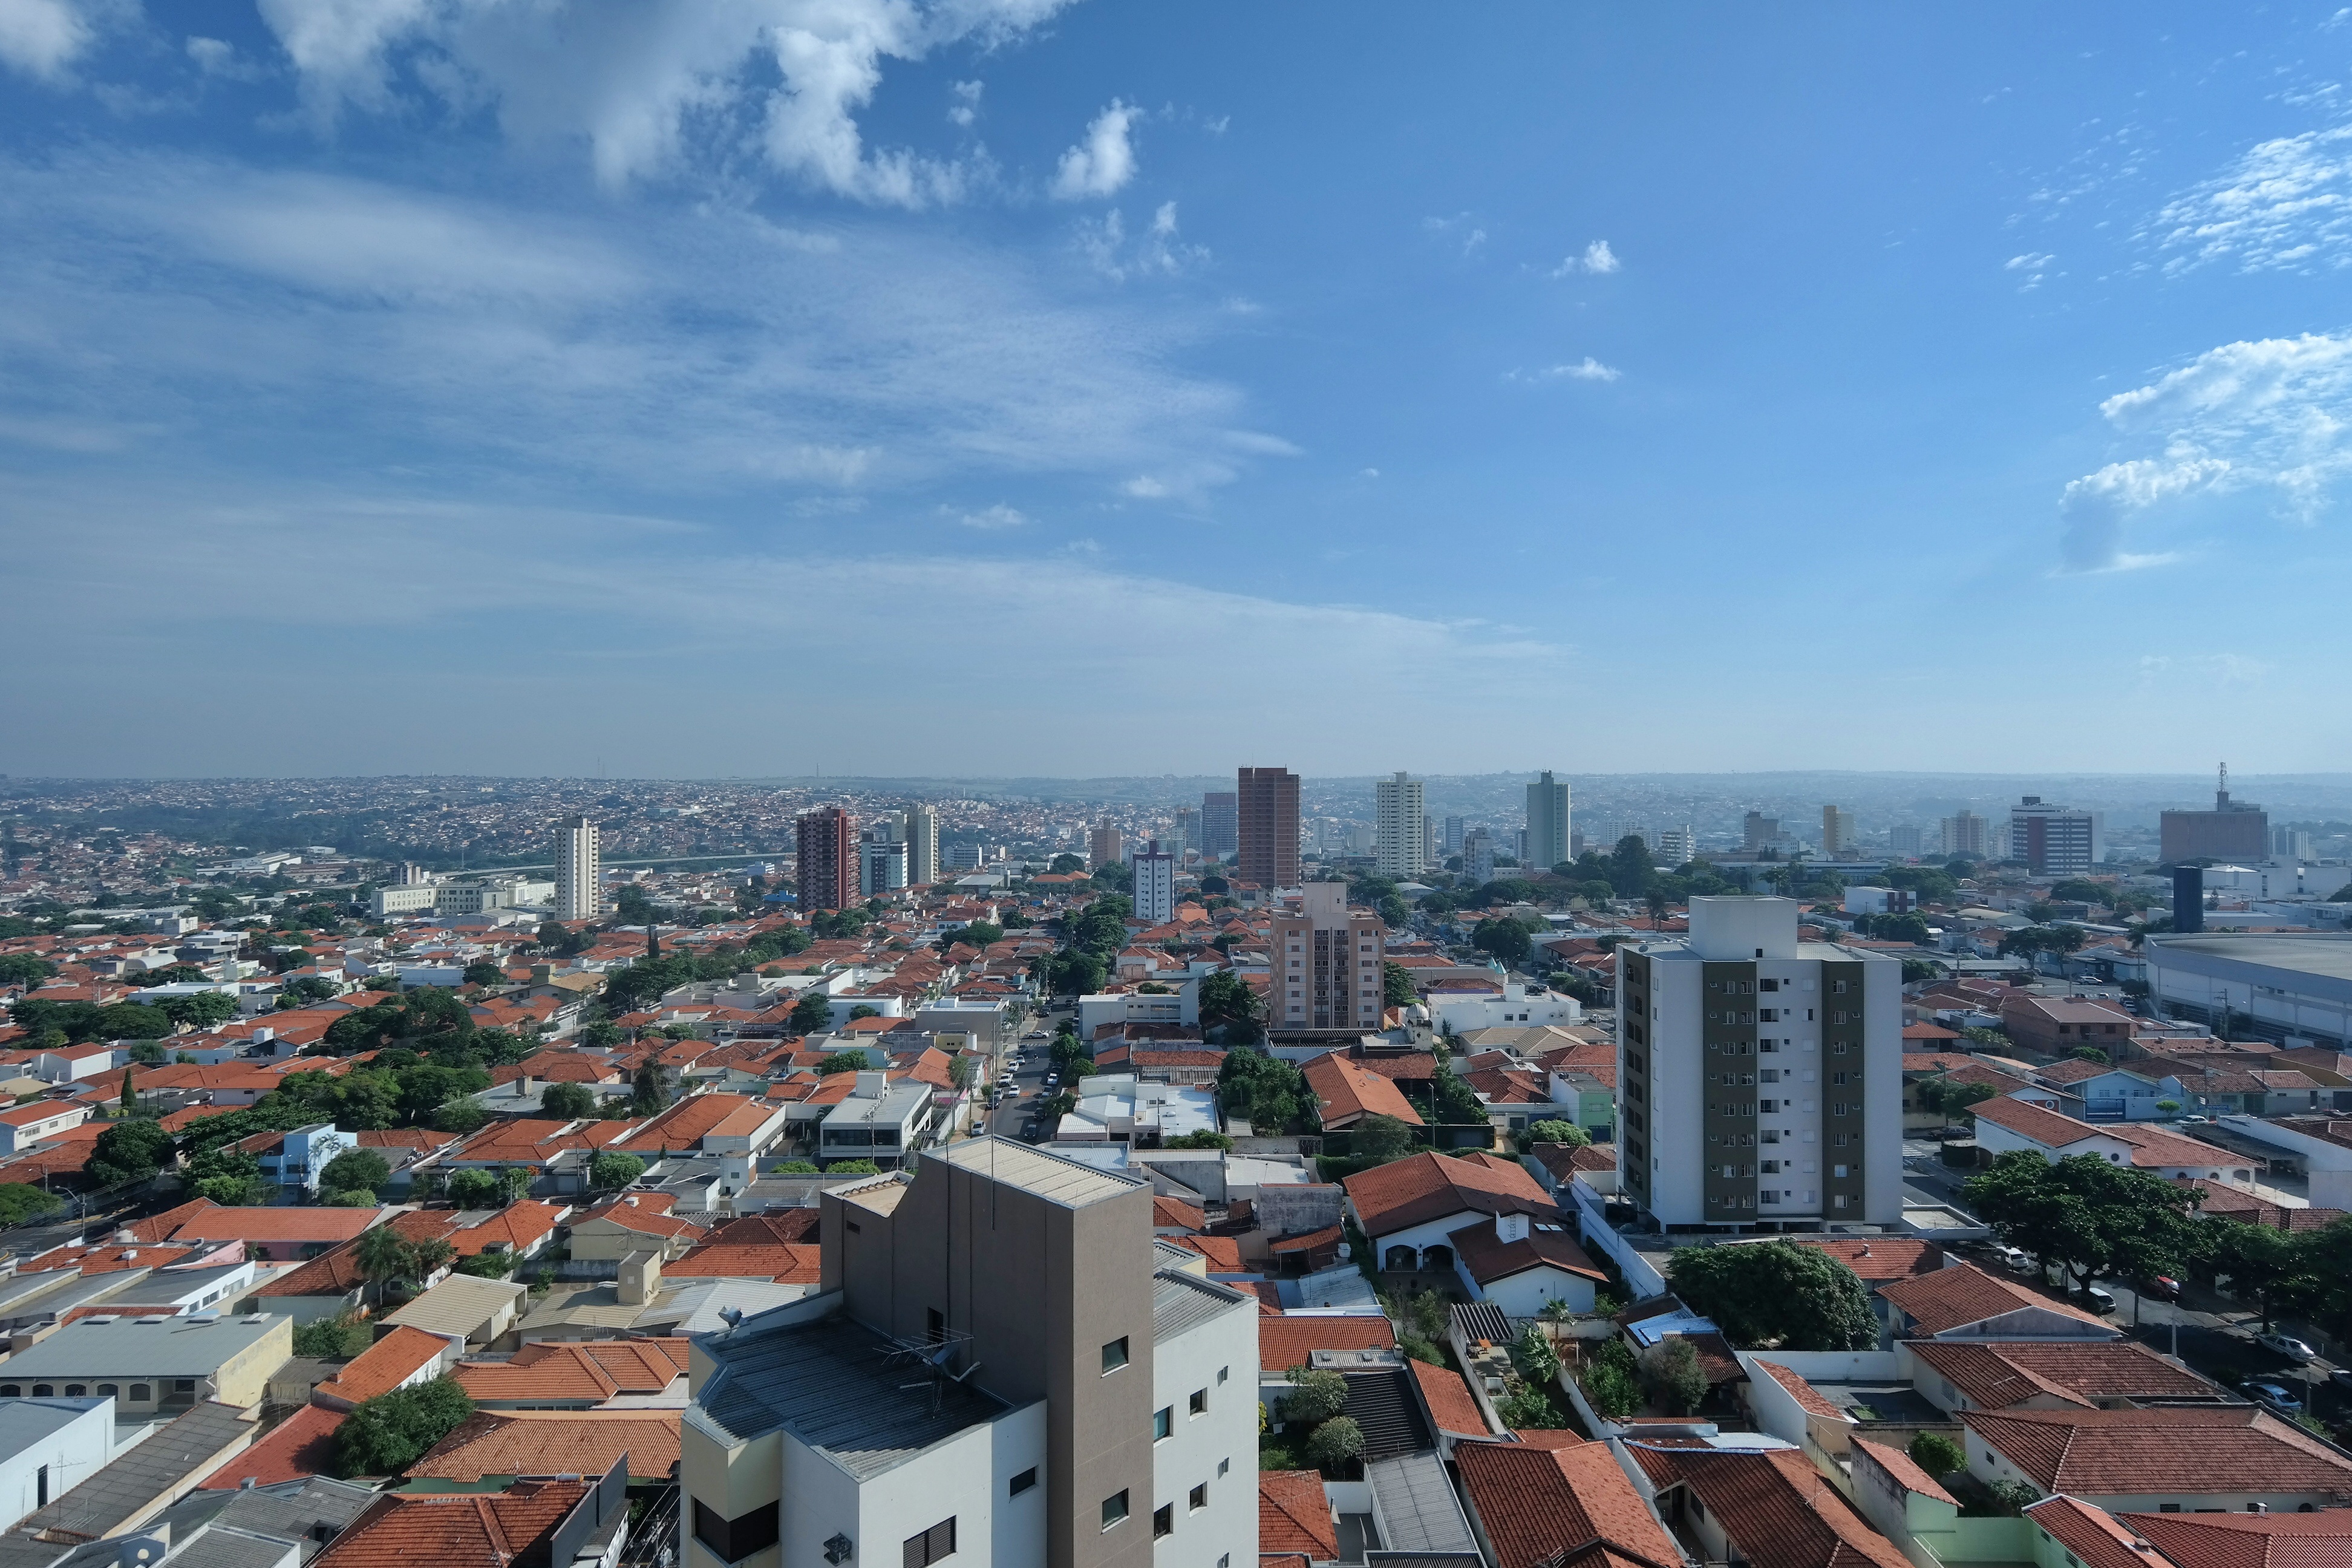
landscape, horizon, sky, skyline, photography, morning, interior, town, city, skyscraper, urban, cityscape, panorama, downtown, suburb, tower block, buildings, day, vista, brazil, metropolis, neighbourhood, bird's eye view, aerial photography, urban area, residential area, human settlement, atmosphere of earth, metropolitan area, bauru